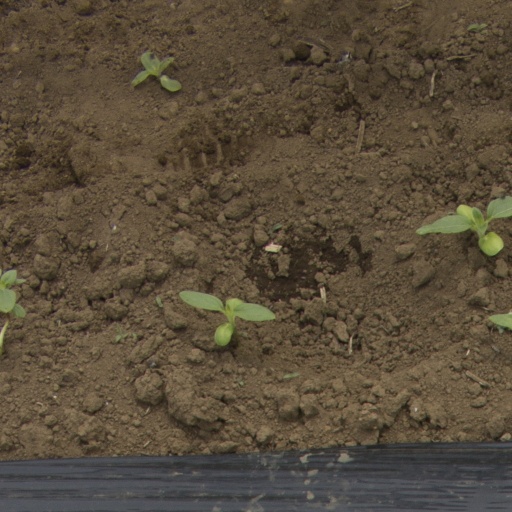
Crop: Jerusalem artichoke